Sicilian business

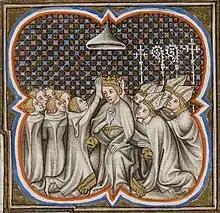
The coronation of Charles of Anjou as King of Sicily in Rome (1266), illustration from the next century.

Henry III entered into negotiations in 1256 to organize Edmund's marriage. One potential bride for the young king was Plaisance of Antioch, the dowager queen of Cyprus (and now regent of that kingdom); this possibility mandated that the Cypriot king Hugh II, son of Plaisance, wed Edmund's sister Beatrice. A second marriage alliance was also considered with one of the daughters of Manfred; the conditions of this marriage would see Manfred concede Sicily to Edmund after the marriage occurred. Ultimately, neither marriage came to fruition.